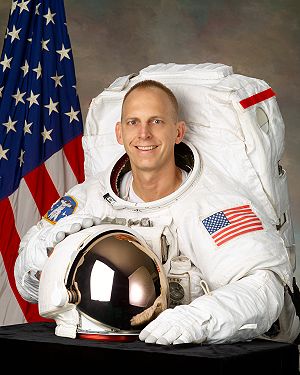
Clayton Conrad Anderson
Clayton Conrad Anderson er en amerikansk astronaut og ingeniør. Han blev opsendt til Den Internationale Rumstation den 10. juni 2007 som en del af besætningen på mission STS-117. Han erstattede Sunita Williams som del af ekspedition 15 på ISS. Han er vendt tilbage til Jorden med STS-120 den 7. november 2007.